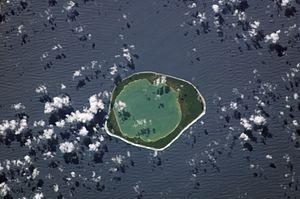
Niau, également appelé Fakaau, est un atoll situé dans les îles Tuamotu en Polynésie française. L'atoll est une commune associée de la commune de Fakarava. Depuis 1977, Niau fait partie des sept atolls de la commune de Fakarava classés Réserve de biosphère par l’UNESCO.